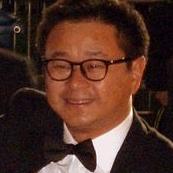
Age: 48